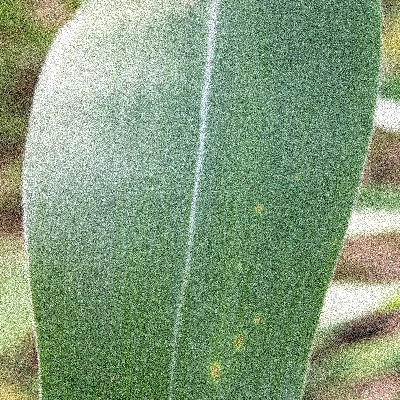
Label: Corn_(Maize)___Leaf_Spot